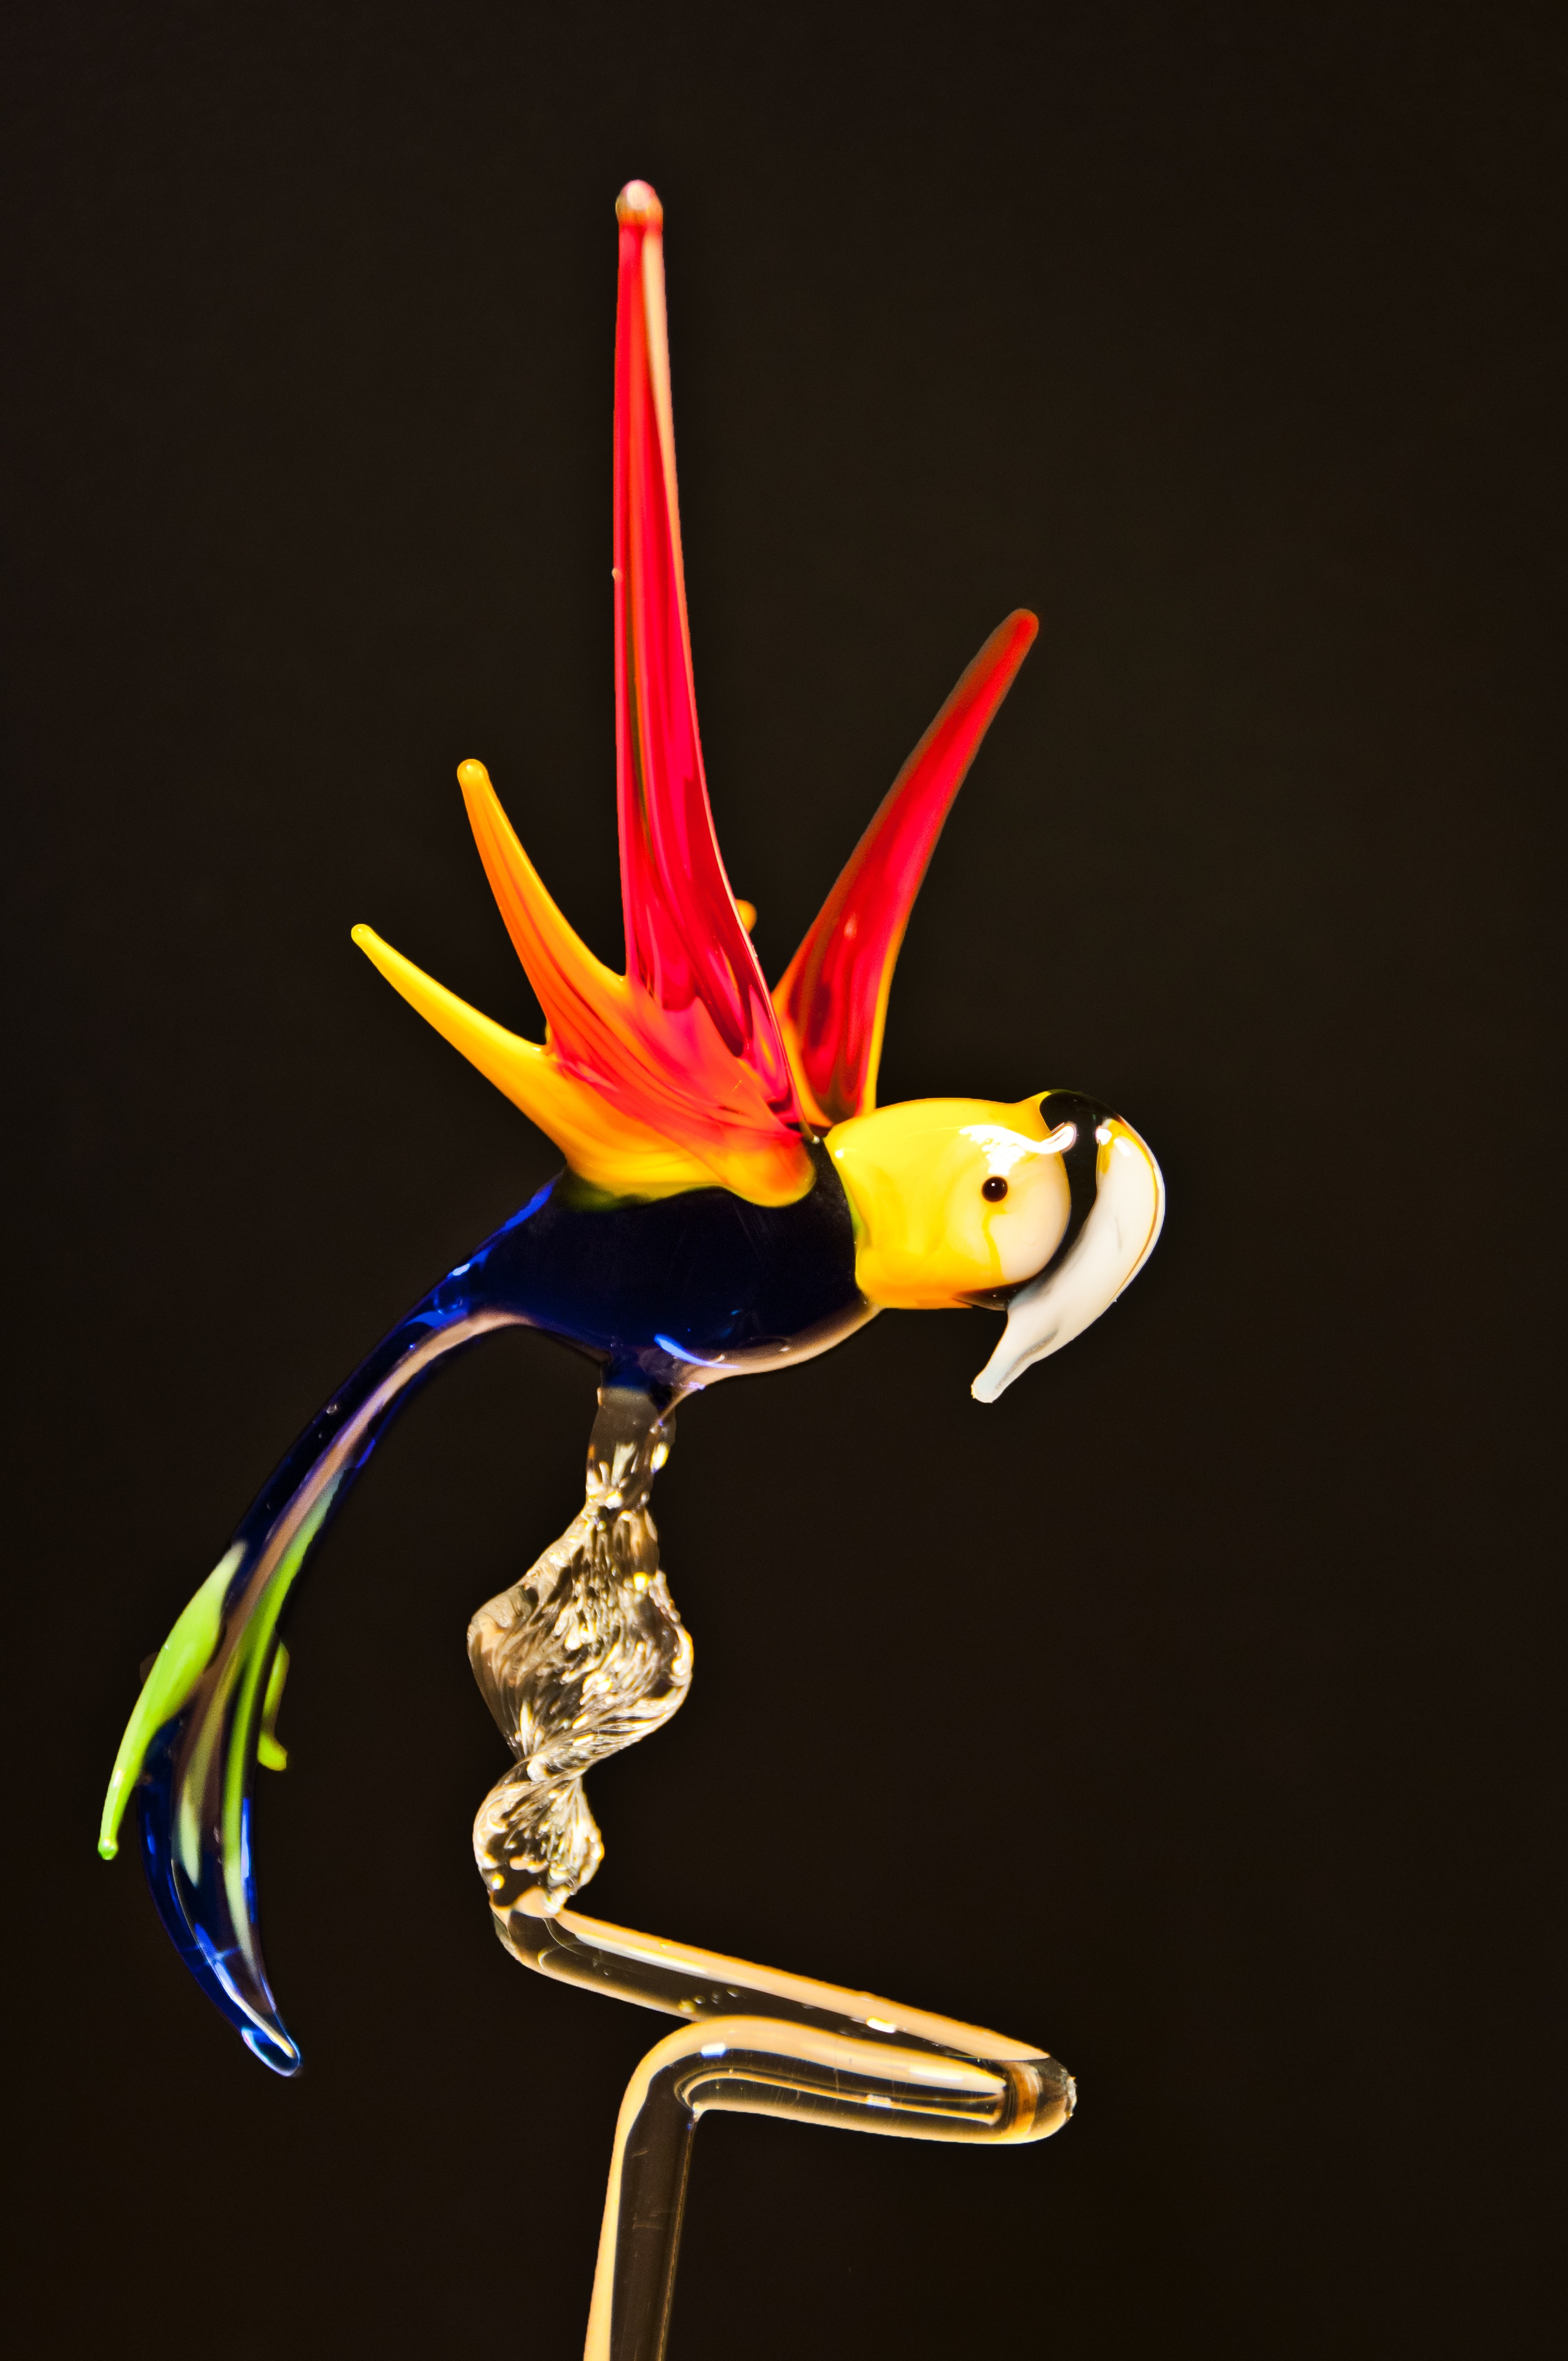
bird, flower, glass, color, colorful, yellow, parrot, turn, macro photography, arts crafts, glass blower